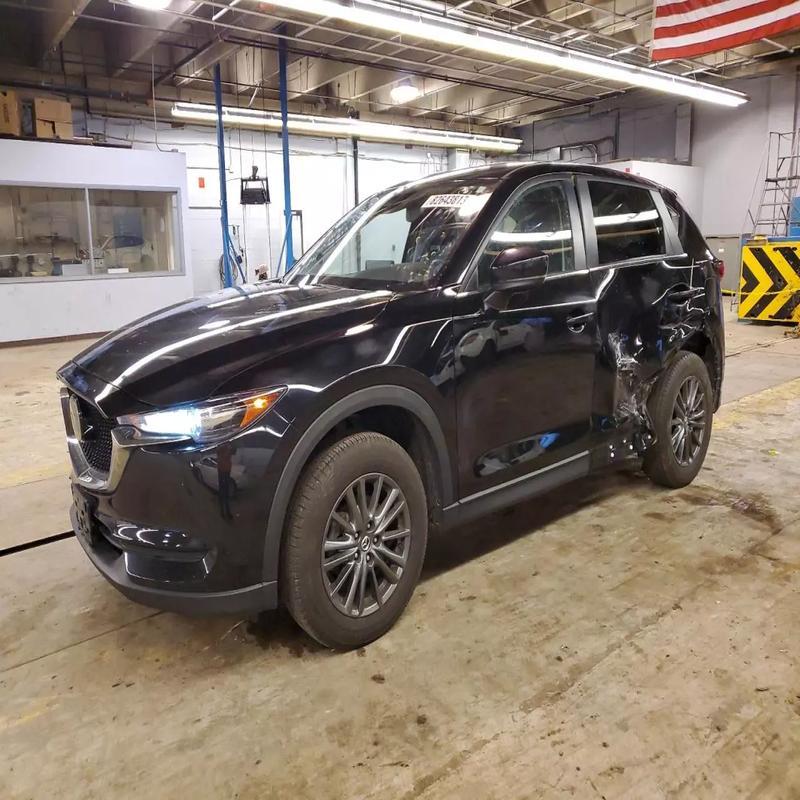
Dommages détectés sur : porte arrière gauche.
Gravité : majeur